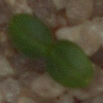
Label: cleavers